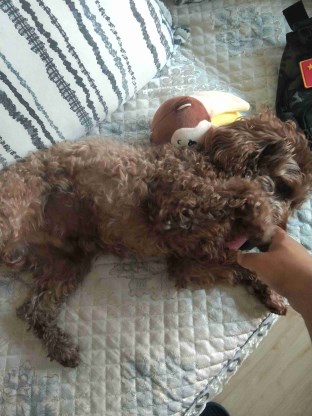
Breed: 7449-n000128-teddy